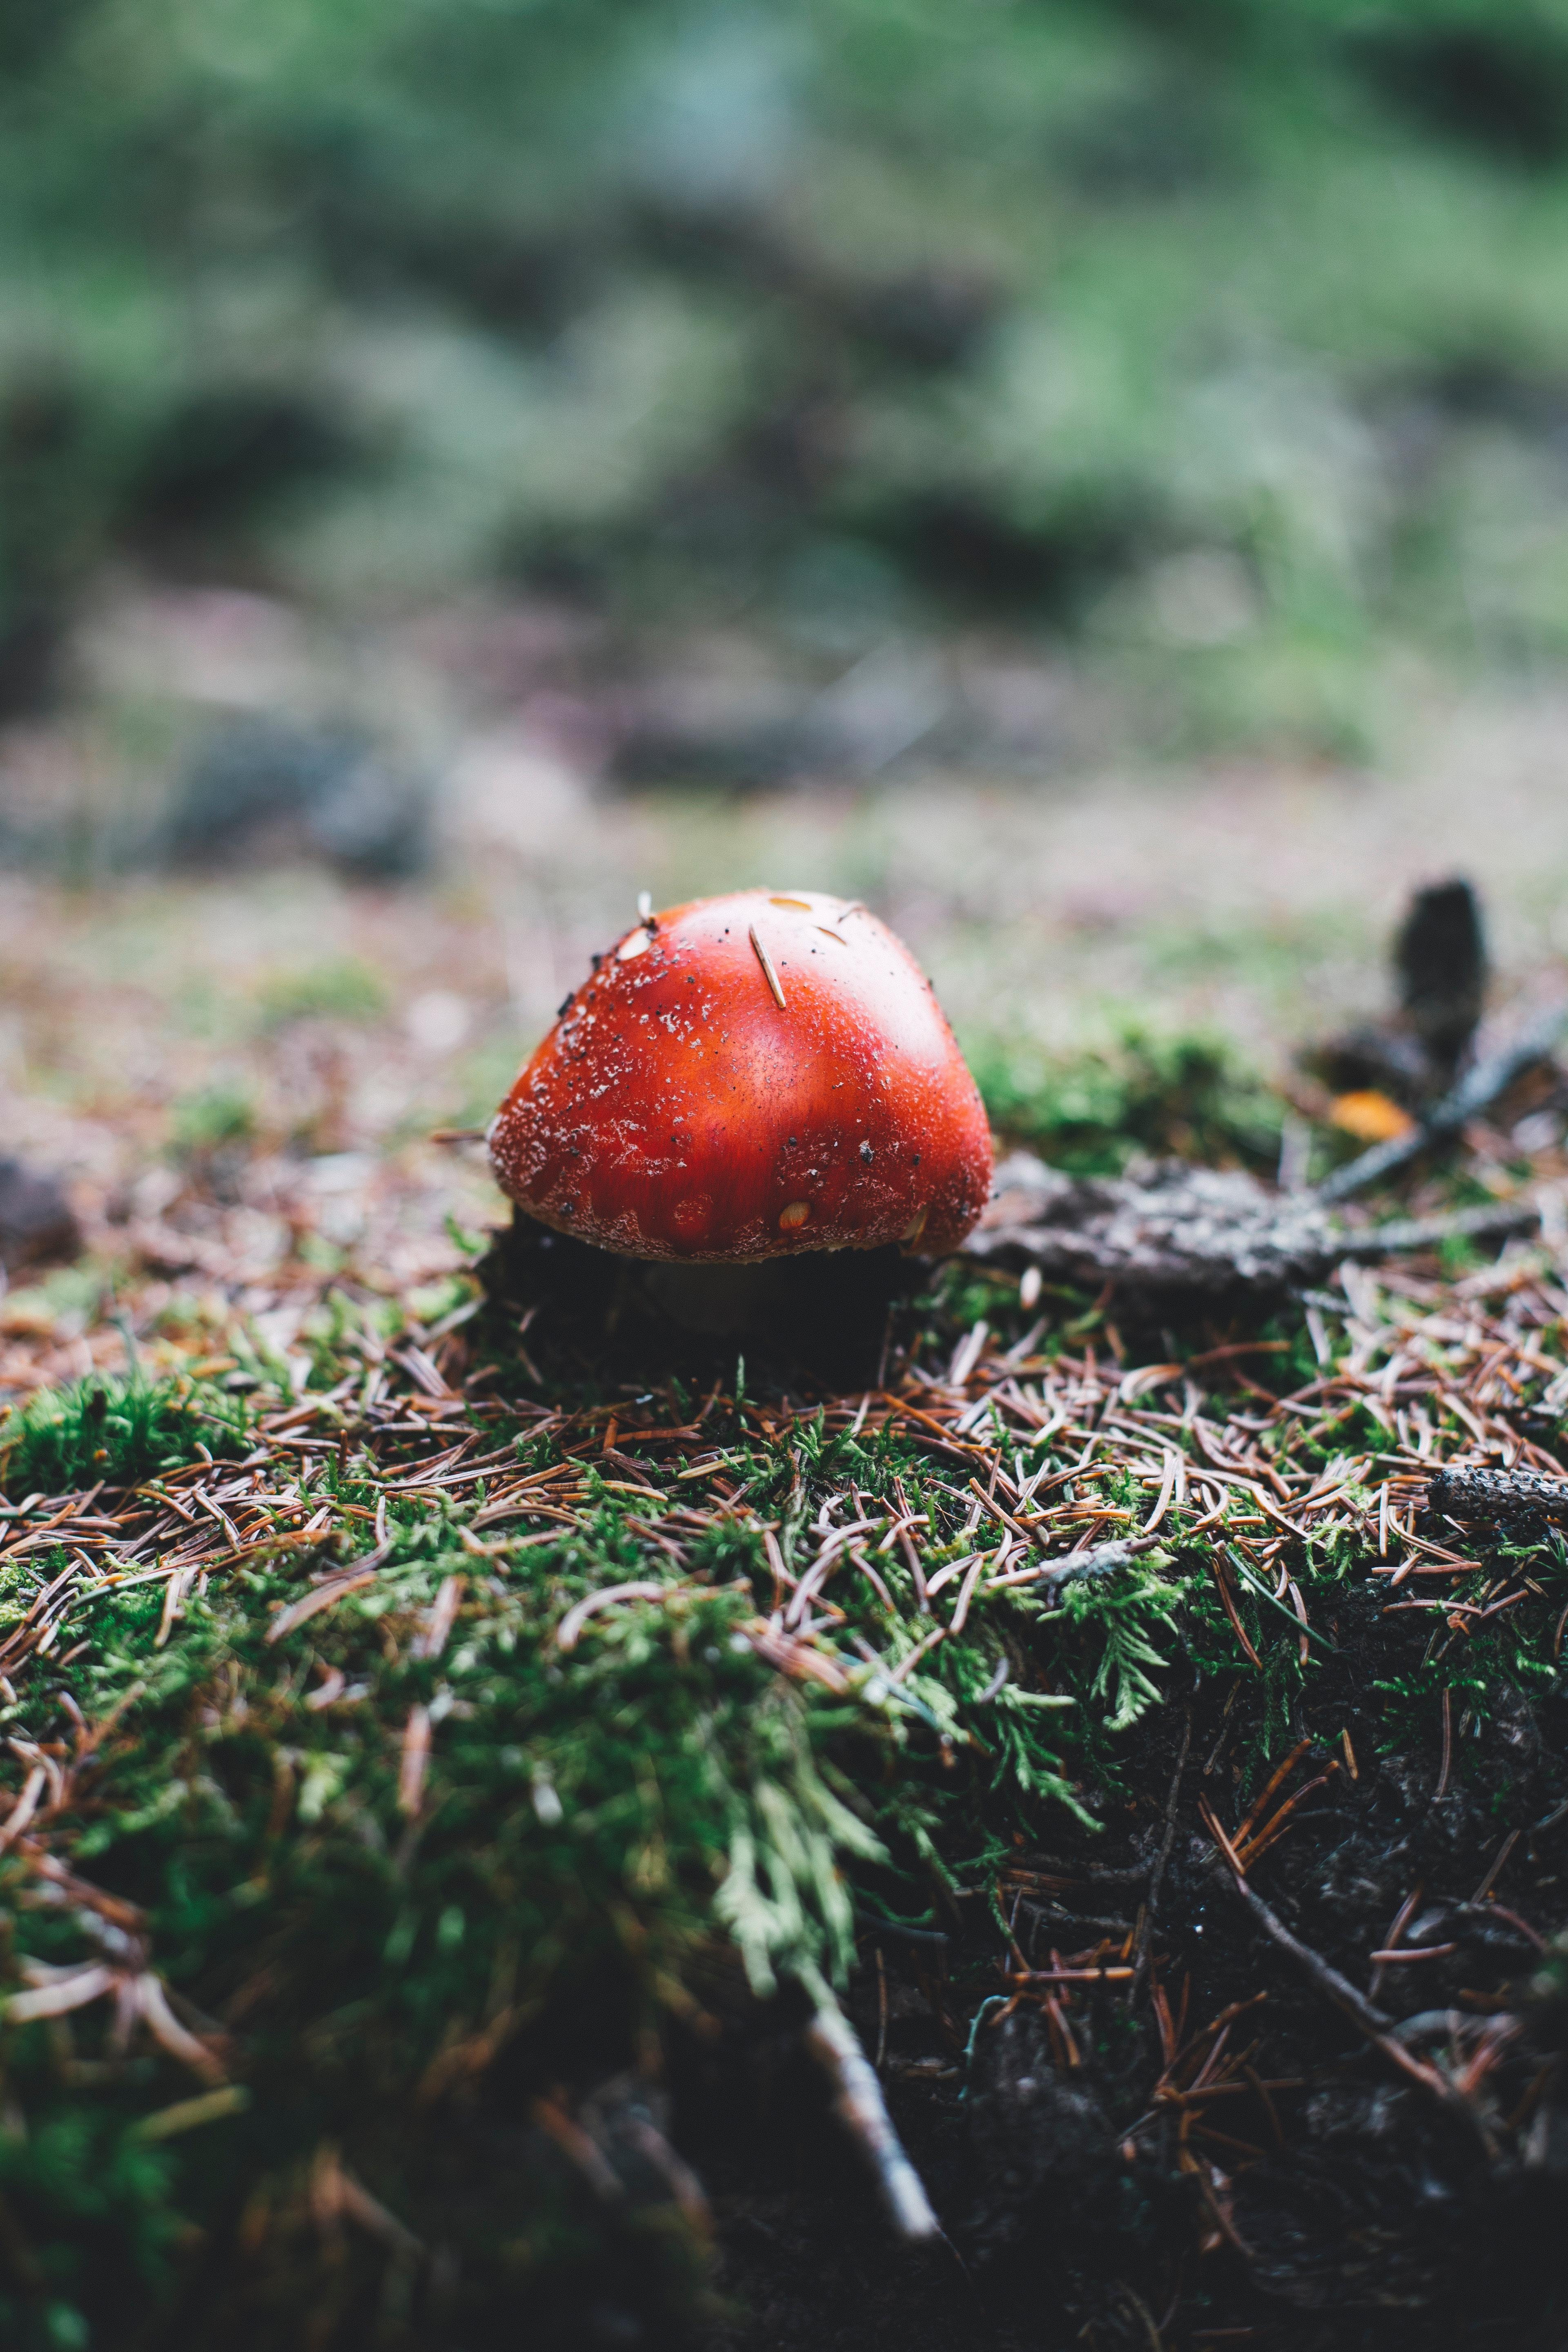
adaptation, plant, grass, tree, fungus, chestnut, soil, autumn, forest